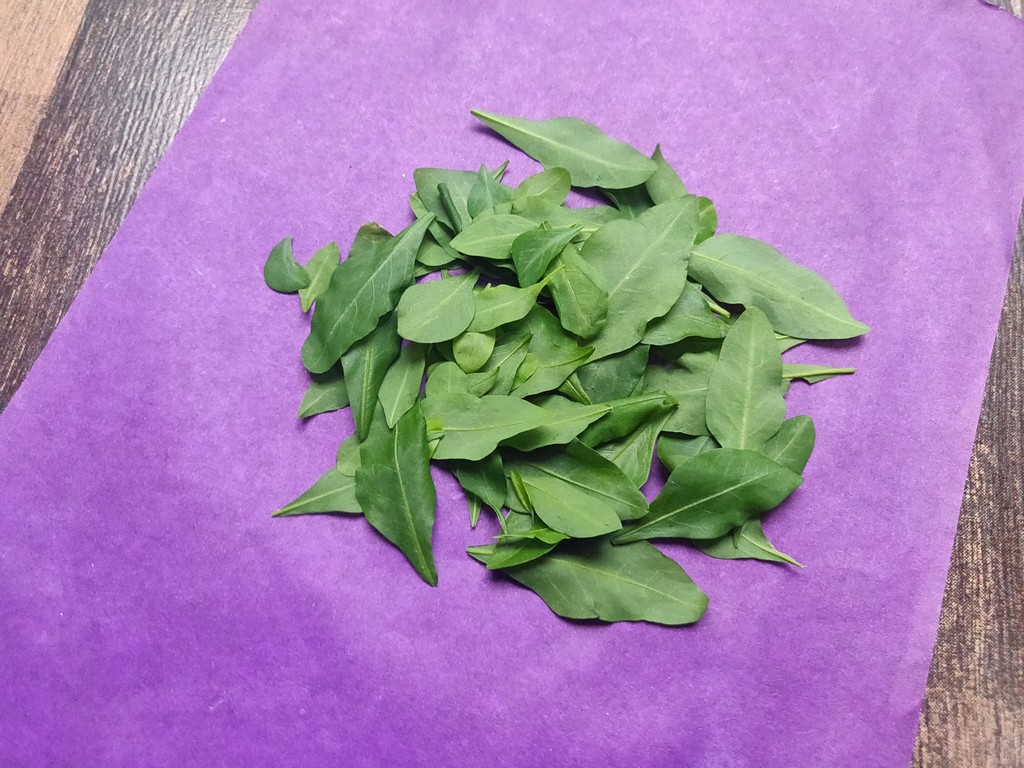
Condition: Healthy
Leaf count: multiple
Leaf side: unknown